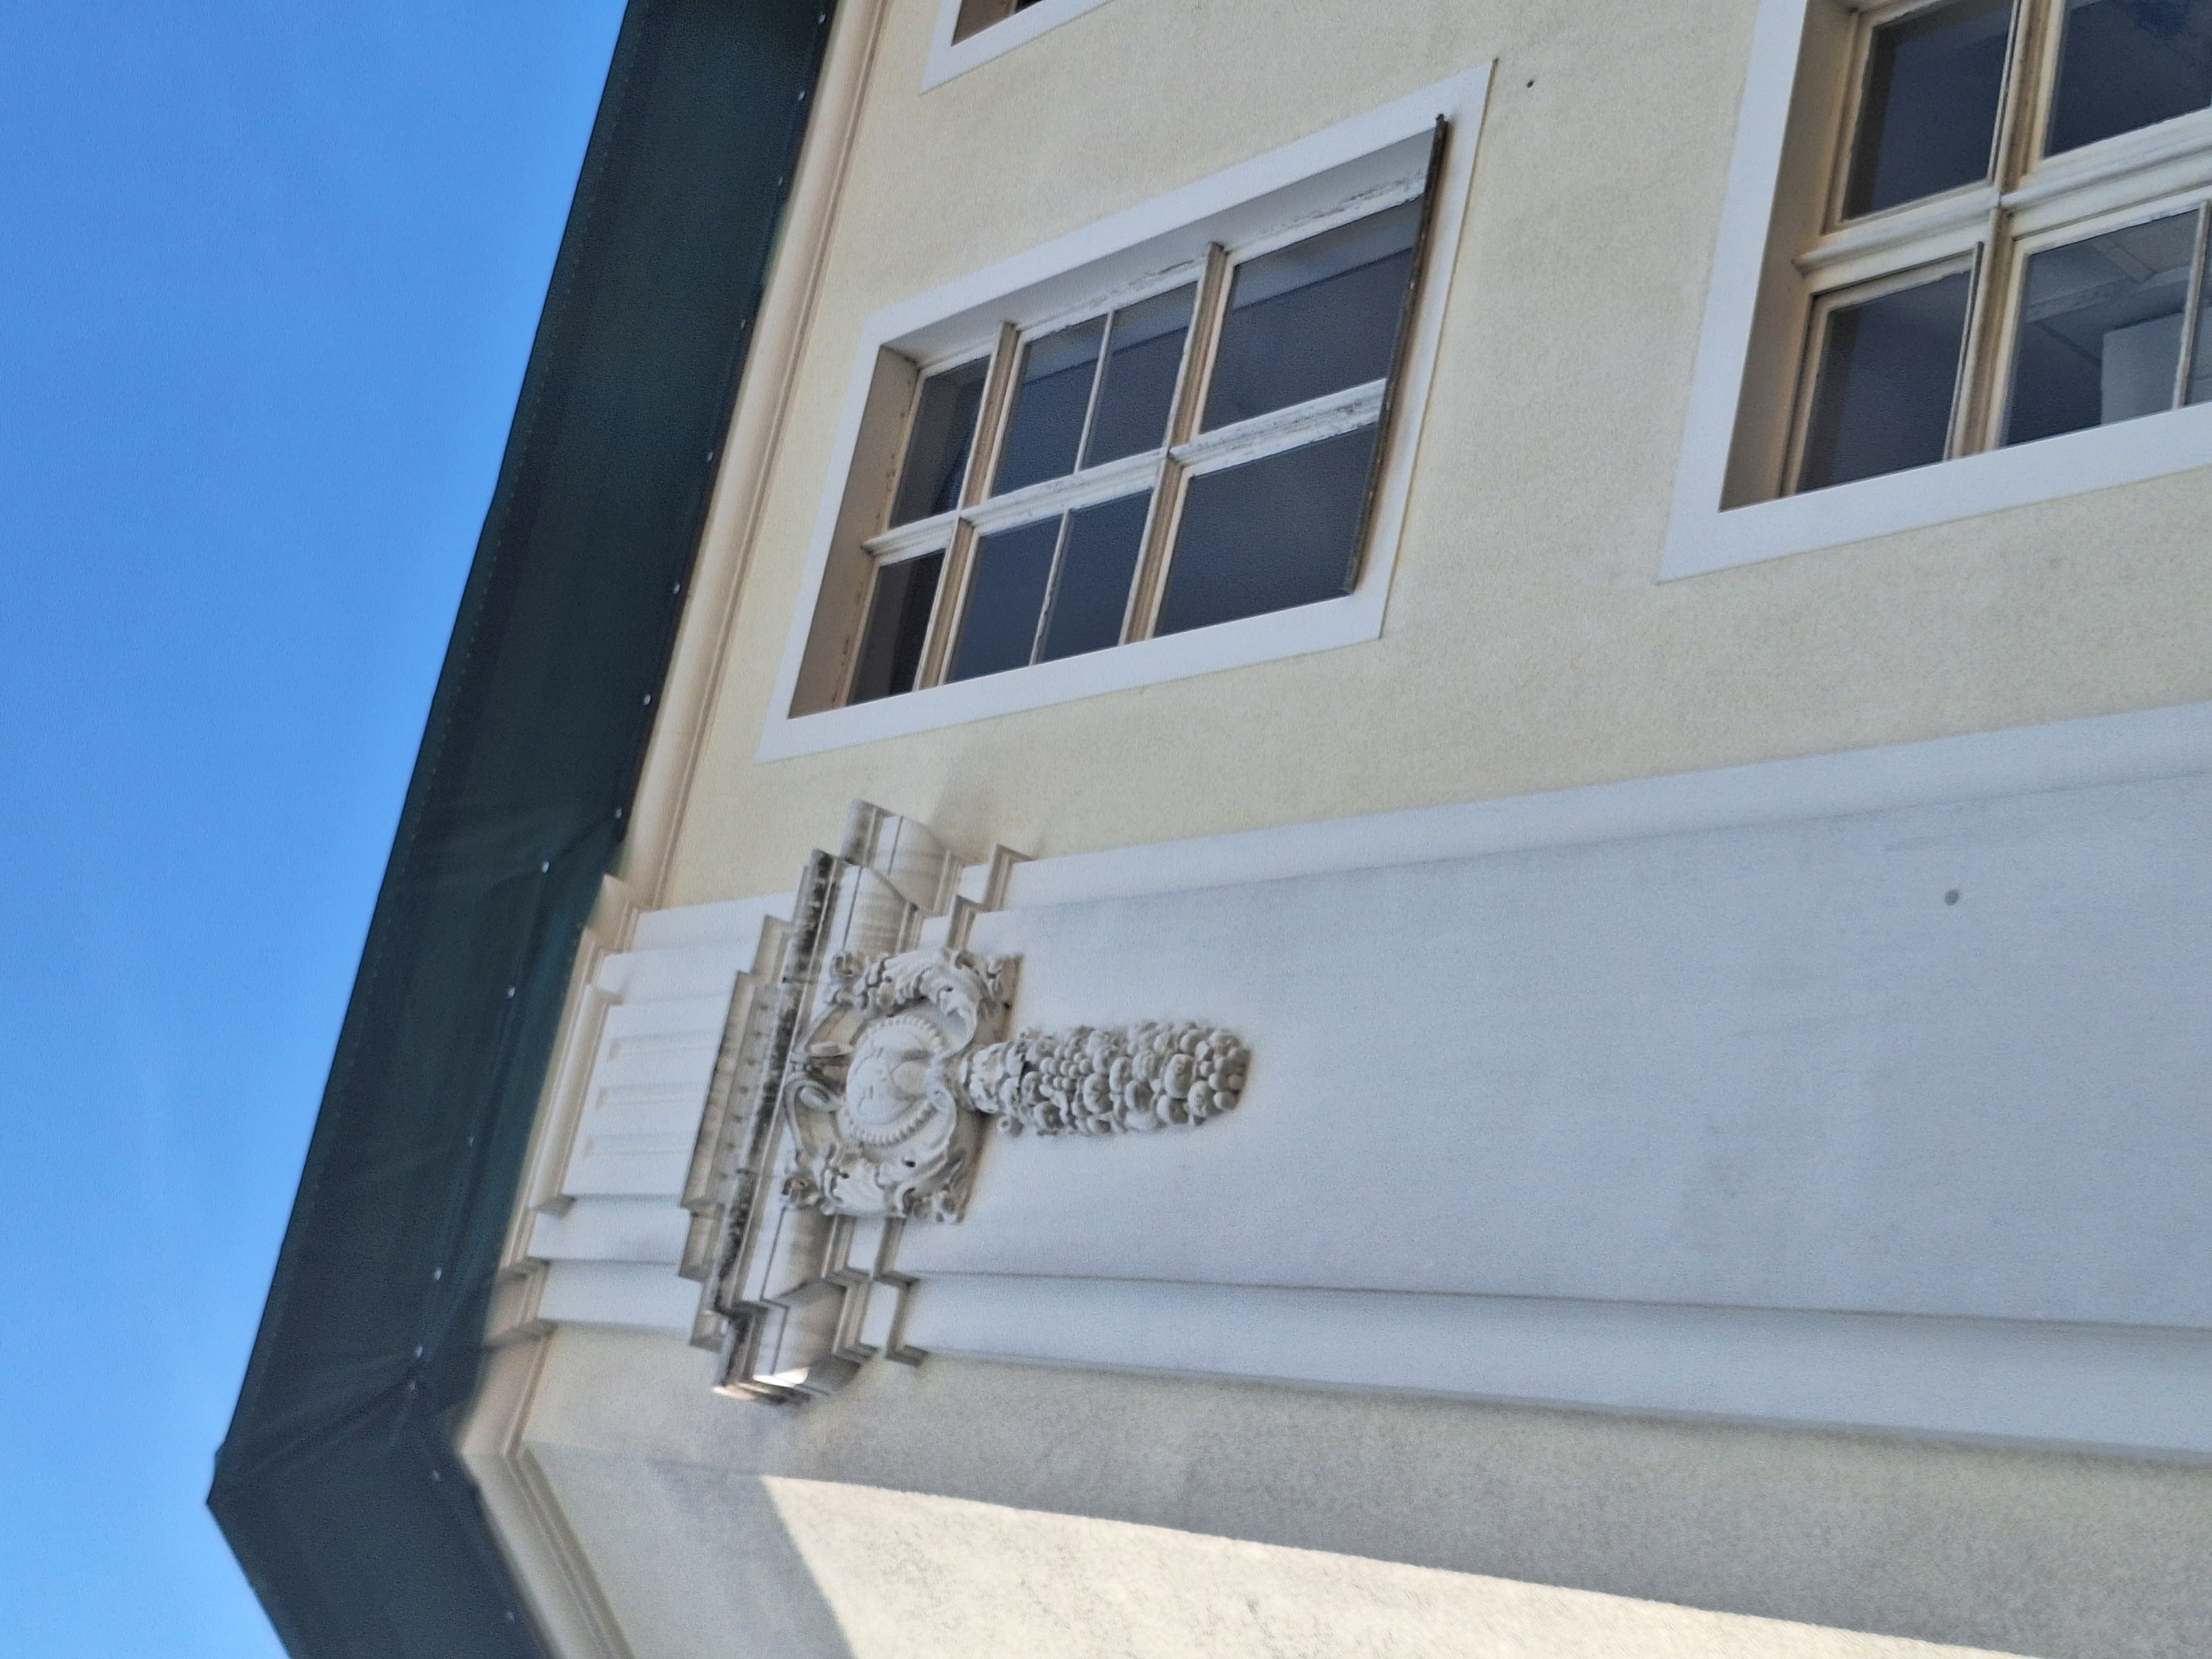
Building: Renthof 5